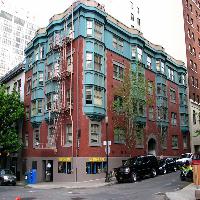
Weather: cloudy or overcast